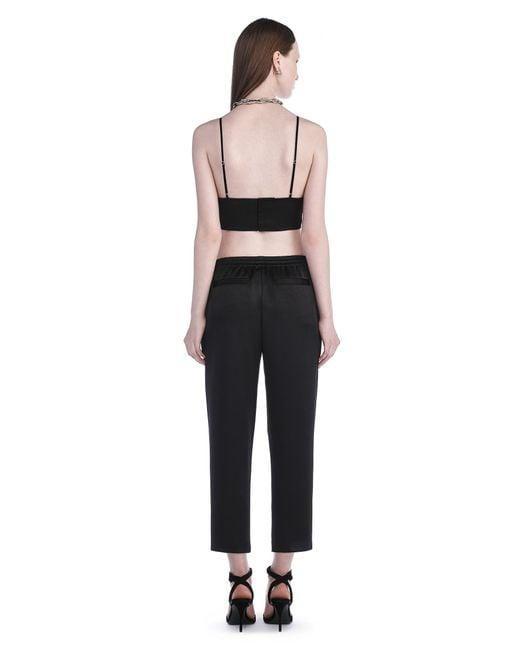
Schwarzes Slim Fit Tanktop mit schwarzer Hose für Damen